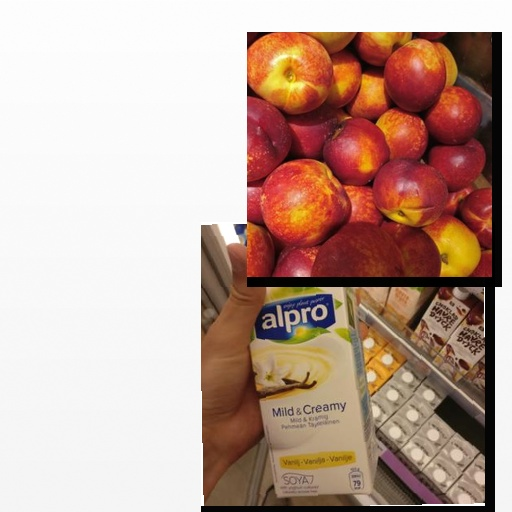
Food items: nectarine, vanilla_soyghurt